Makupa Causeway Bridge

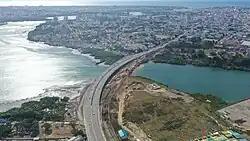
Completed Makupa Causeway Bridge

The Makupa Causeway Bridge is 457 m long bridge in Kenya that spans the Makupa Causeway, which links Mombasa to the Kenyan mainland. The bridge was opened on 4 August 2022 by President Uhuru Kenyatta.